Sergio S. Morán

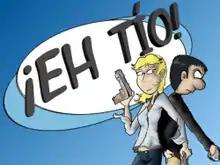
Logo of "¡Eh, tío!"

Morán started creating the webcomic "¡Eh, tío!" in April 2005, initially to write stories based on the experiences of him and his friends. This webcomic later evolved into a story about the adventures of a group of college students in a student residence. "¡Eh, tío!" contains a huge number of pop culture references, and Morán updates the webcomic multiple times per week. Morán tries to balance non sequitur comedy and longer storylines, as he has found that the former are the most popular, while the latter keep his audience involved. In an interview with "IGN", Morán stated that he "was lucky enough to start when there were relatively few people" doing webcomics, which allowed him to stand out.